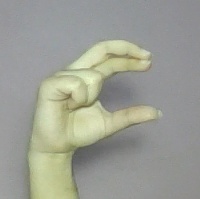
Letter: thal